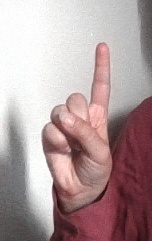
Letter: bb